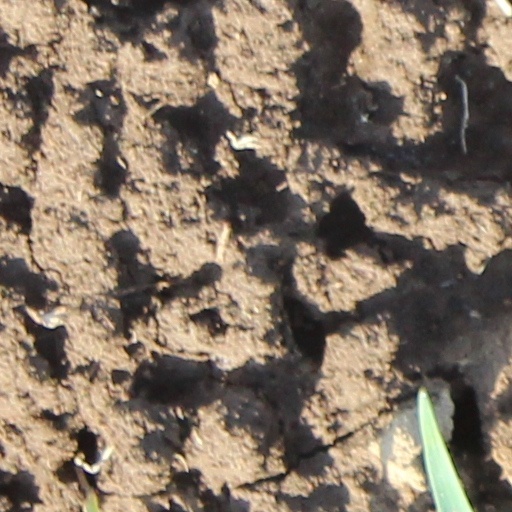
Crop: wheat